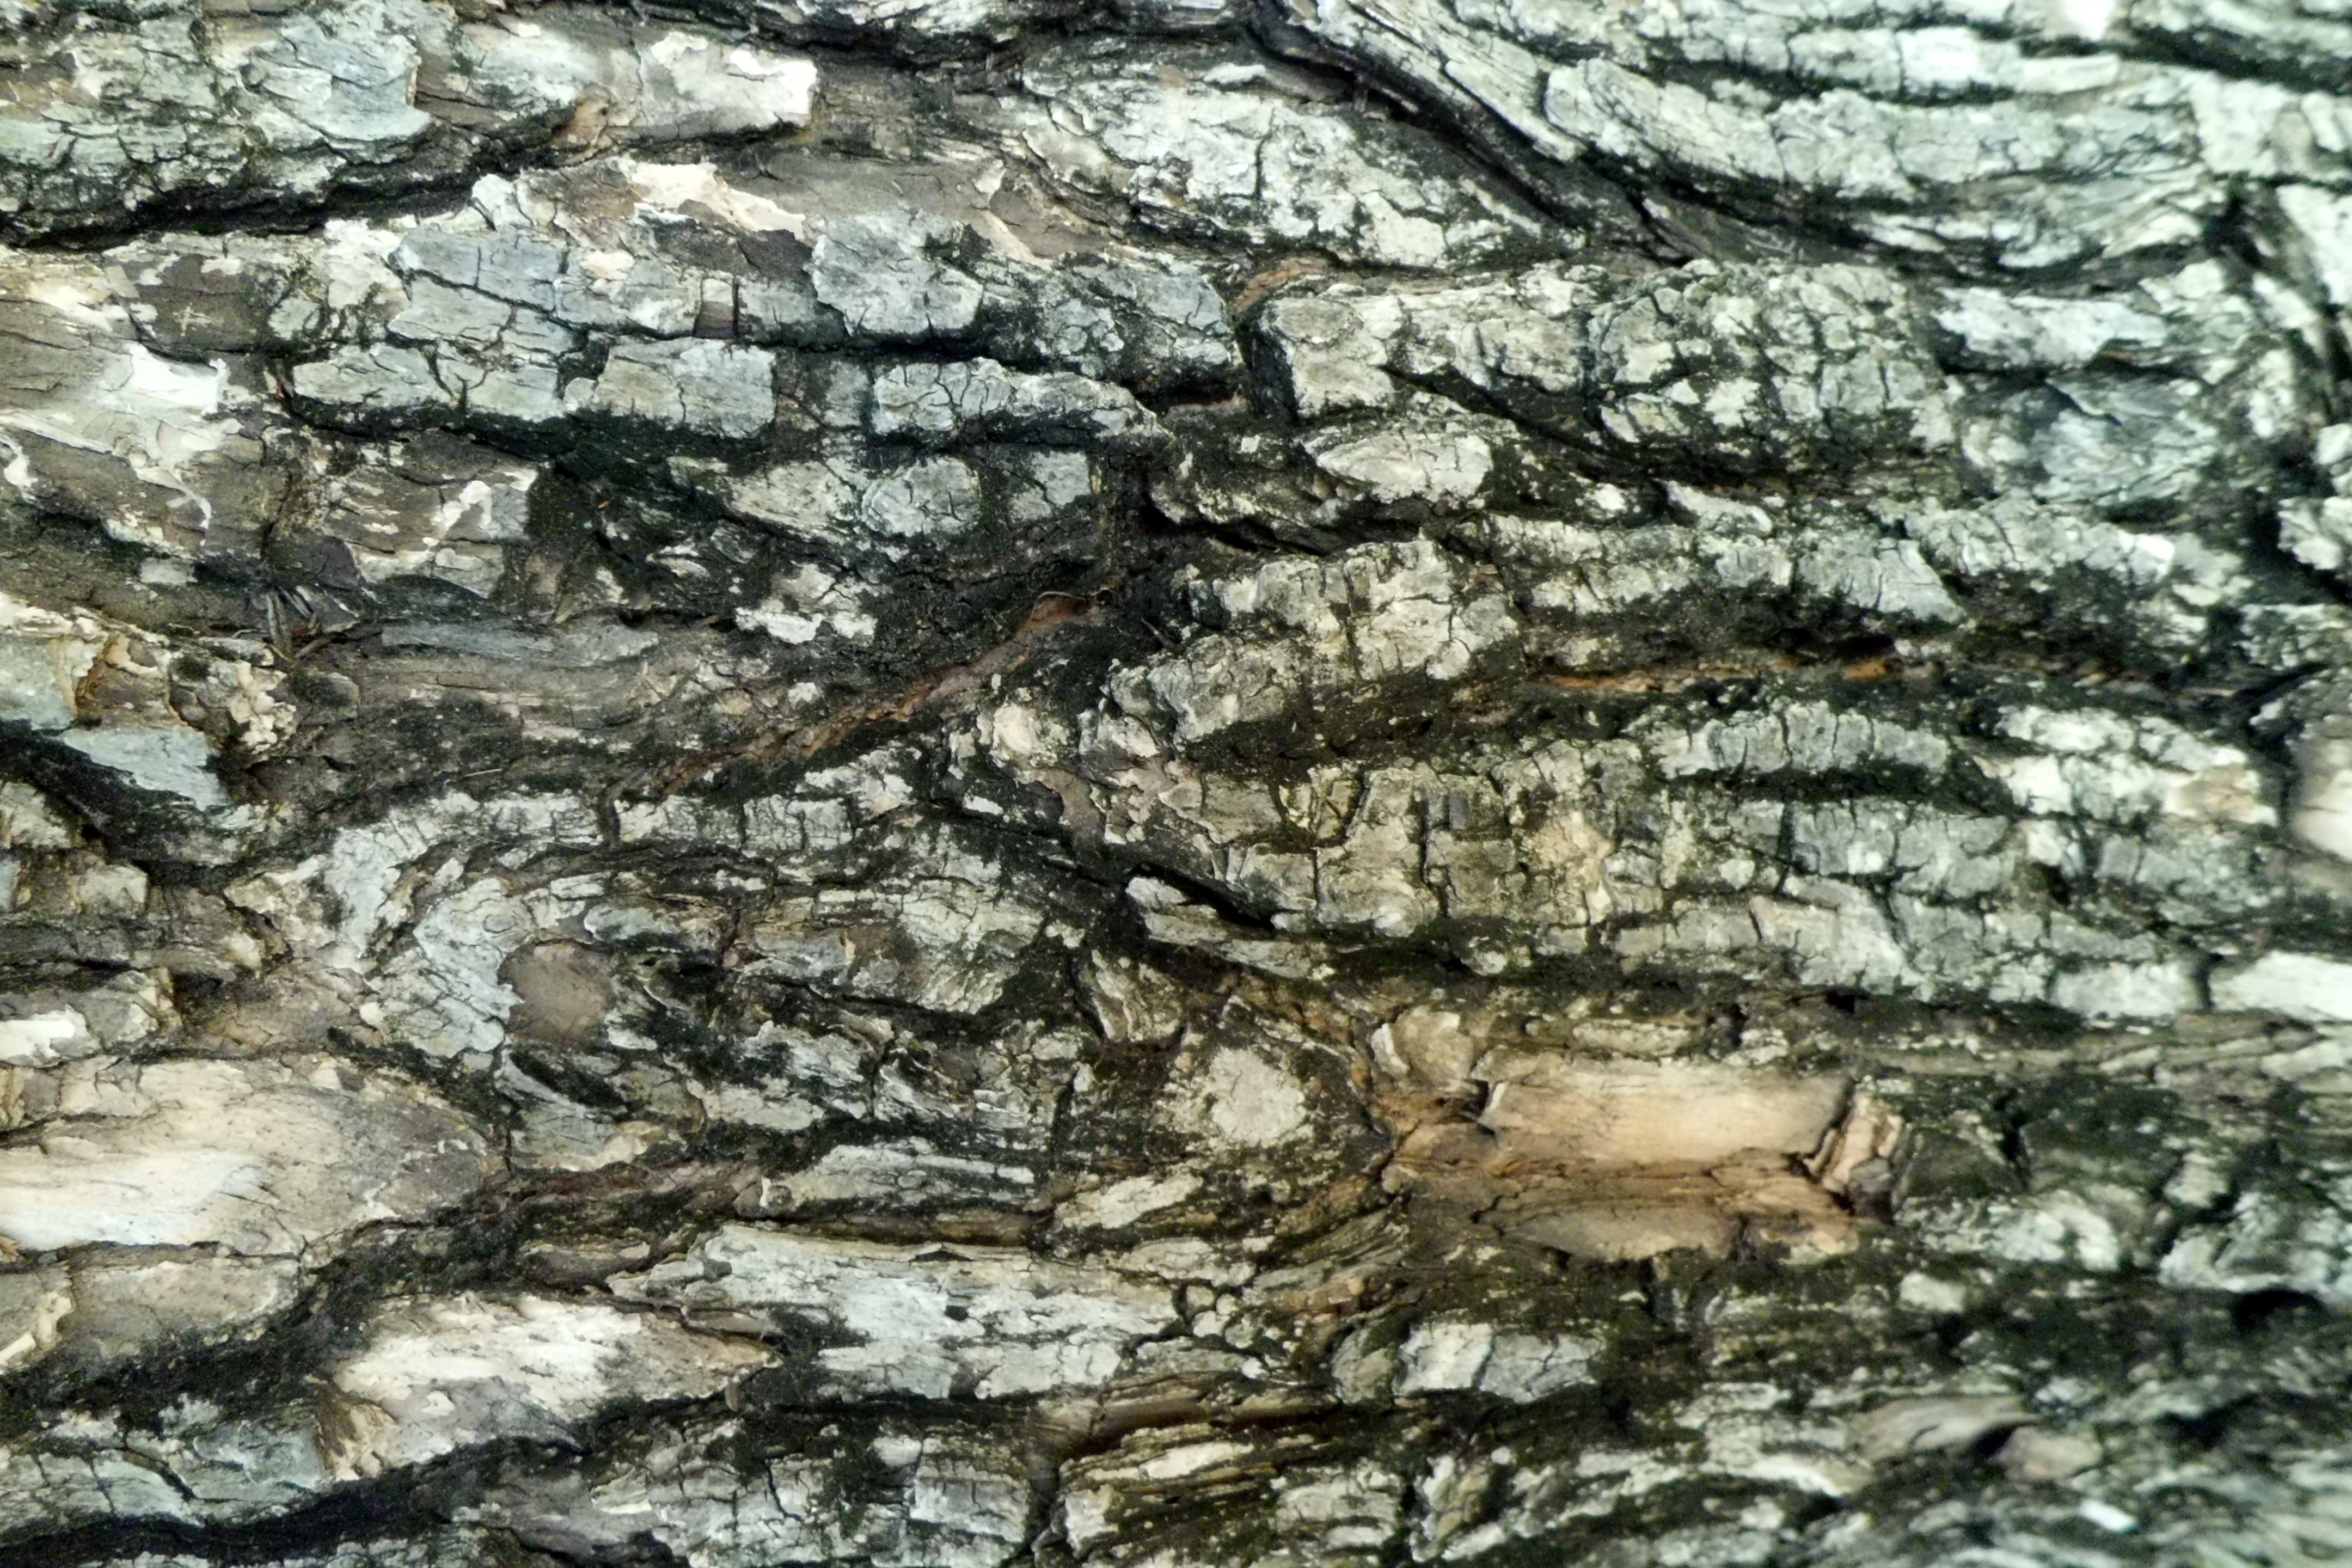
tree, nature, rock, branch, wood, texture, trunk, wall, formation, soil, stone wall, terrain, material, geology, outcrop, cracks, tree bark, bedrock, woody plant